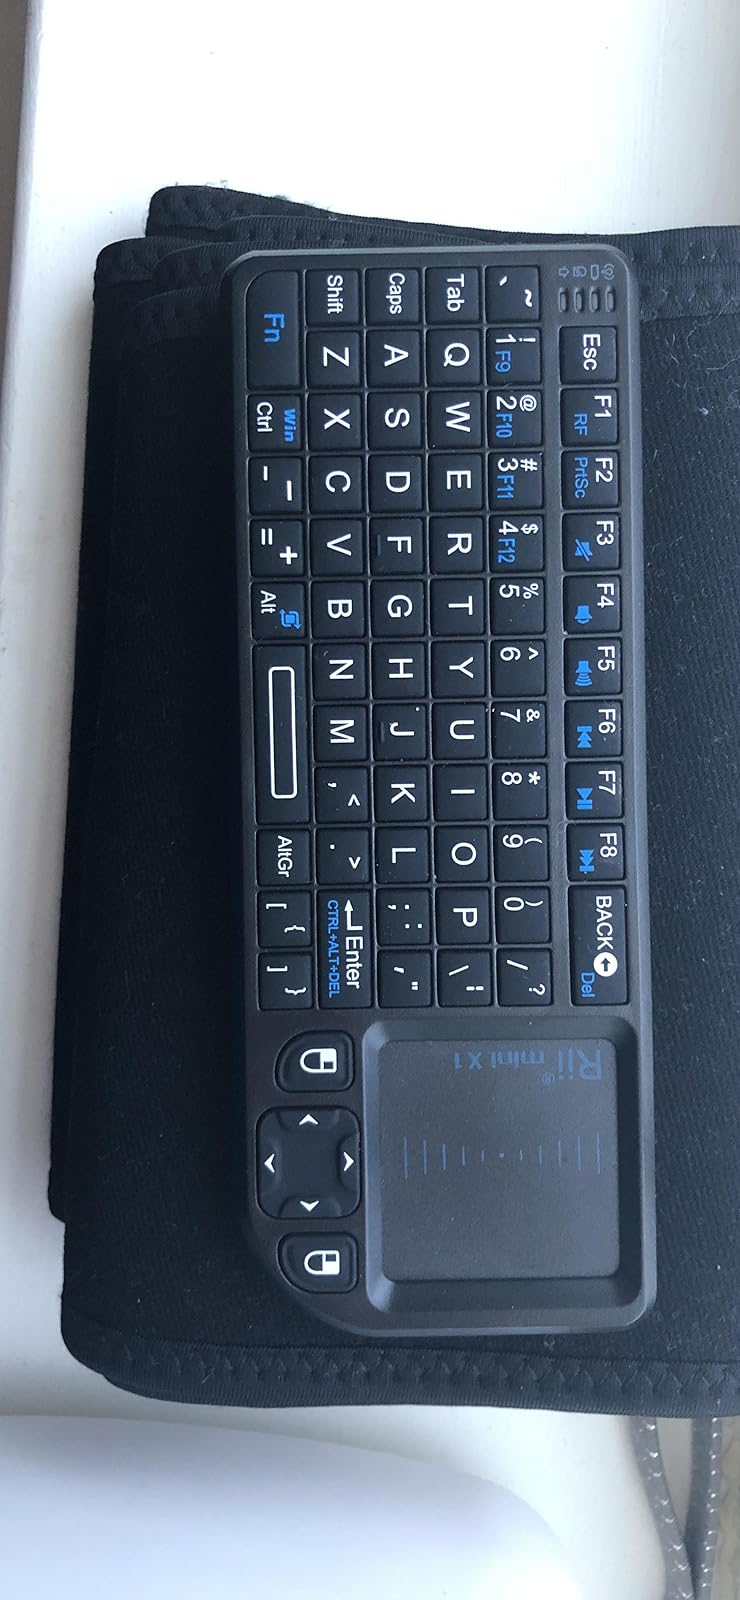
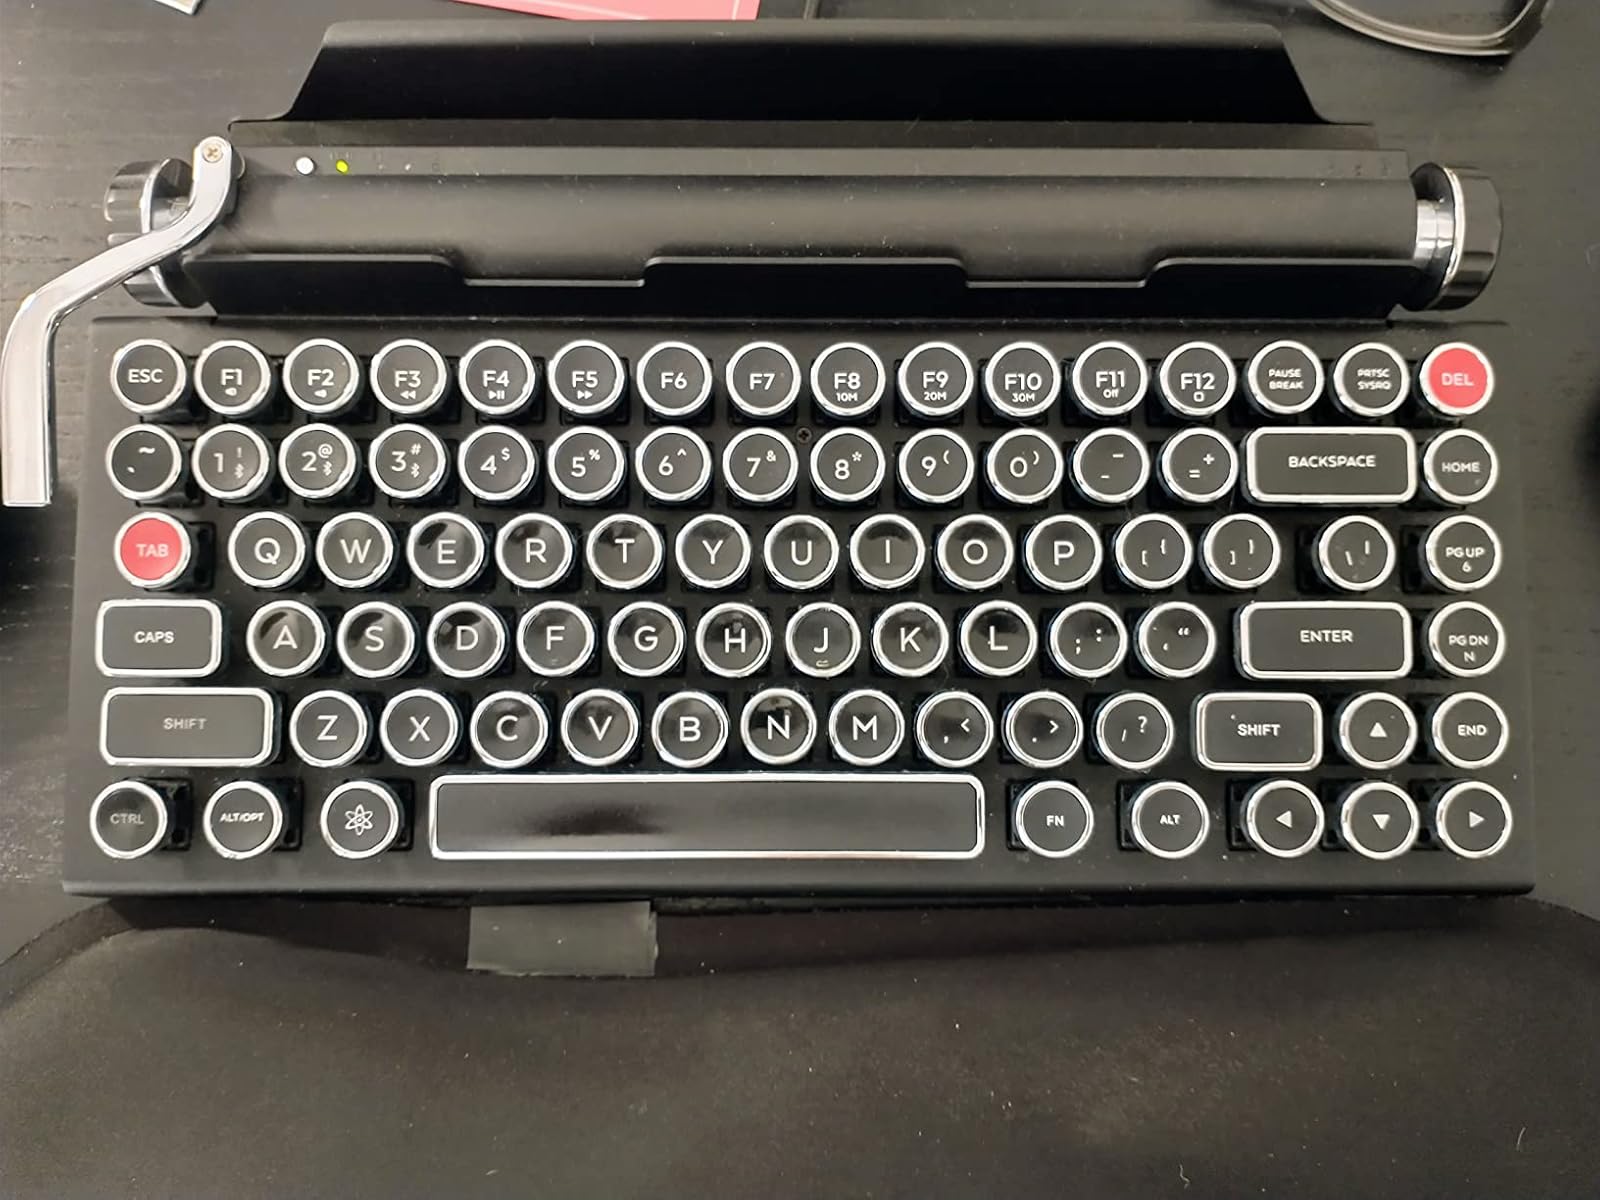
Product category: keyboard
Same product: no